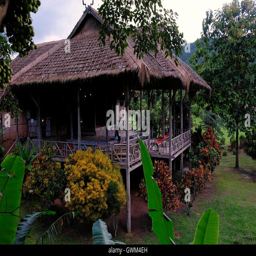
view , offering cultural and adventure